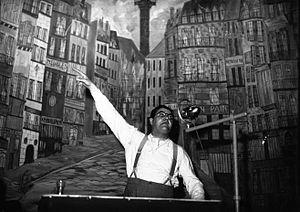
Jacques Doriot (1898-1945) à la tribune lors de la première réunion du Parti populaire français au théâtre municipal de Saint-Denis en 1936.
Le fascisme est une doctrine politique née en Italie en 1919. La question s'est posée pour les spécialistes des sciences politiques et les historiens de déterminer si des mouvements fascistes, au sens strict du terme, avaient également existé en France dans l'entre-deux-guerres et si le régime de Vichy avait pu constituer une variante française.
Cette page concerne l'année 1936 du calendrier grégorien.
Le Parti populaire français ou PPF, fondé et dirigé par Jacques Doriot, était le principal parti politique d’inspiration fasciste français en 1936-1939 et l’un des deux principaux partis collaborationnistes en 1940-1944, avec le Rassemblement national populaire de Marcel Déat. Fortement anti-communiste et opposé à Moscou, bien que Doriot soit lui-même un ancien membre du PCF, le PPF était également nationaliste et plus ou moins pacifiste. En 1938, Doriot salue ainsi les accords de Munich, ce qui mène nombre de militants, dont Pierre Drieu la Rochelle et Bertrand de Jouvenel, à le quitter - bien qu'une grande partie revient pendant le régime de Vichy.
Jacques Doriot, né à Bresles dans l'Oise le 26 septembre 1898 et mort à Mengen, dans le Wurtemberg, le 22 février 1945, est un homme politique et journaliste français, communiste puis fasciste engagé dans la collaboration.